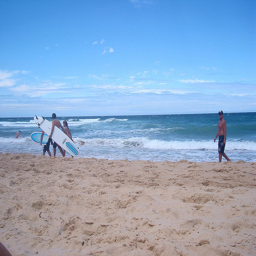
A beach with three surfers walking and a single man
There are some people walking on a beach with surfboards.
A man walks behind three surfers on a beach.
A man and surfers on a beach during the day.
people walking and carrying surfboards on an ocean shoreline.